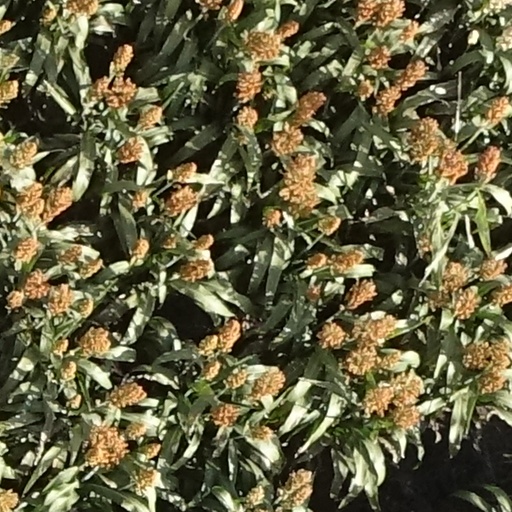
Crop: sorghum